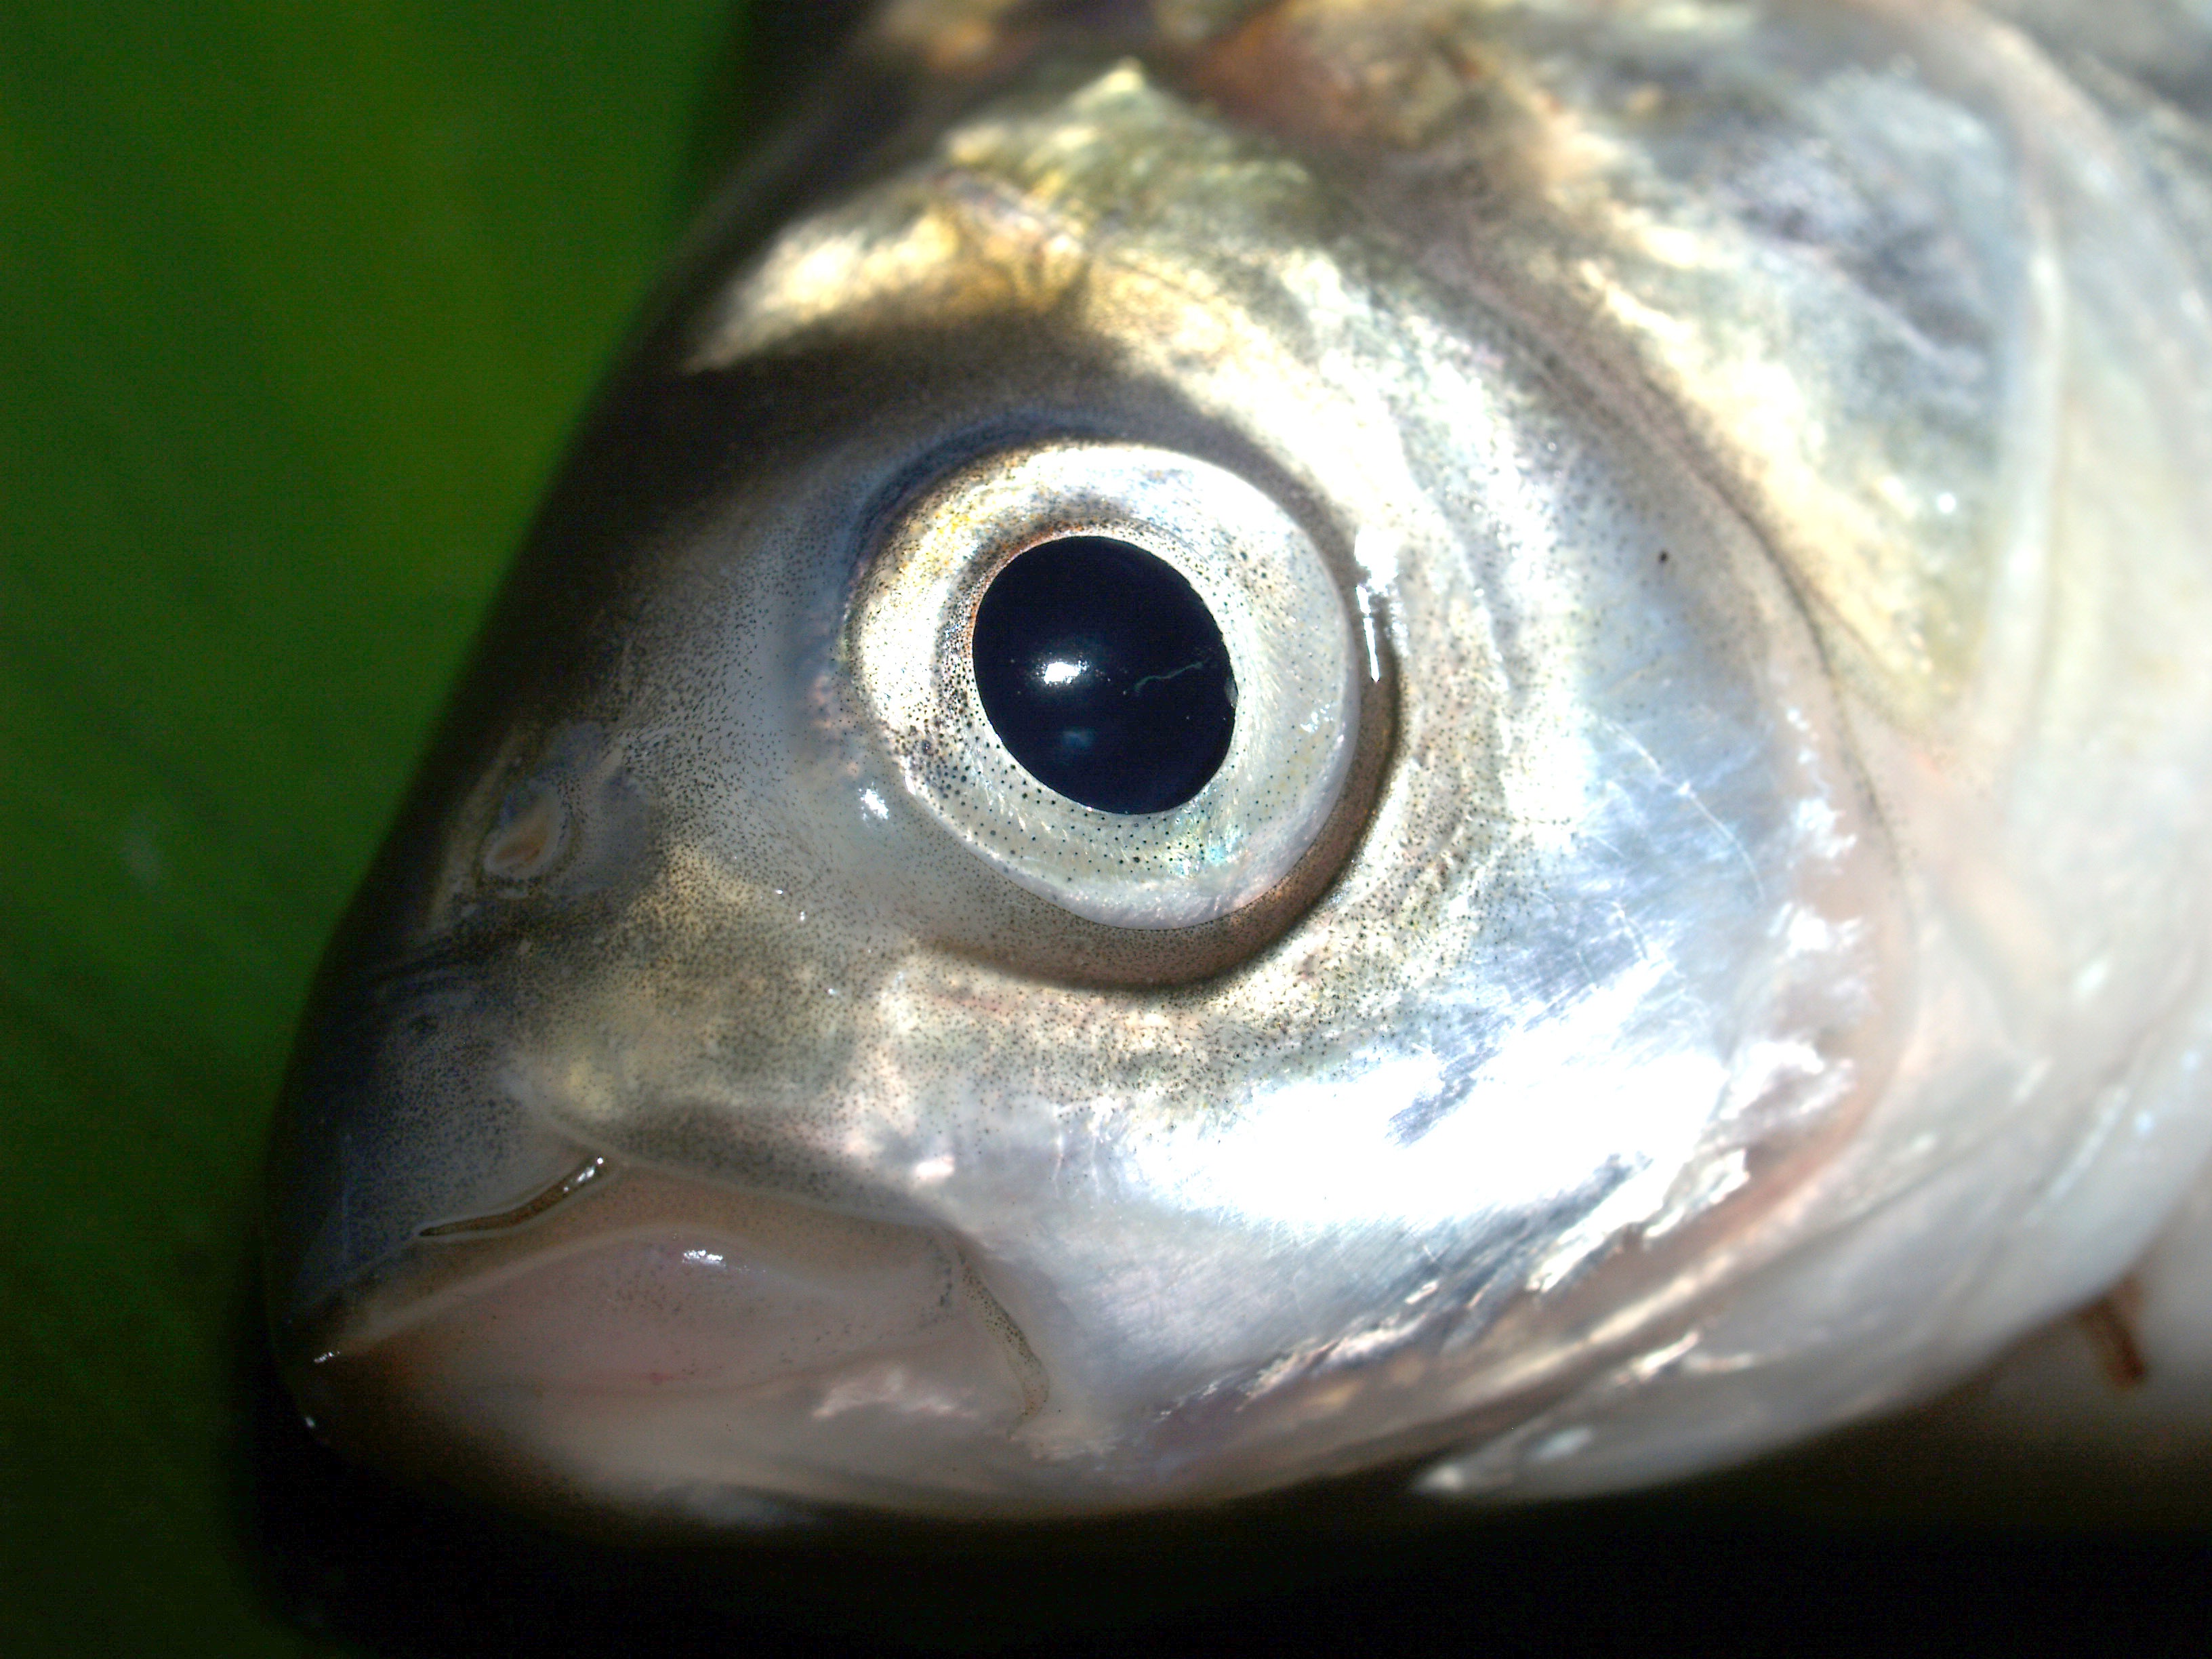
water, white, animal, river, bleak, wildlife, antenna, meal, food, cooking, ingredient, fishing, biology, perch, studio, fresh, object, fish, close up, silver, vertebrate, raw, disguise, carp, scales, bream, catch, species, chordata, ruff, pike, freshwater, masking, macro photography, roach, carpio, cypriniformes, bullhead, cyprinidae, feeler, zander, chub, camouflag, cultratus, actinopterygii, crucian, rudd, cyprinus, sazan, pelecus, marine biology